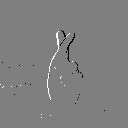
ASL letter: r